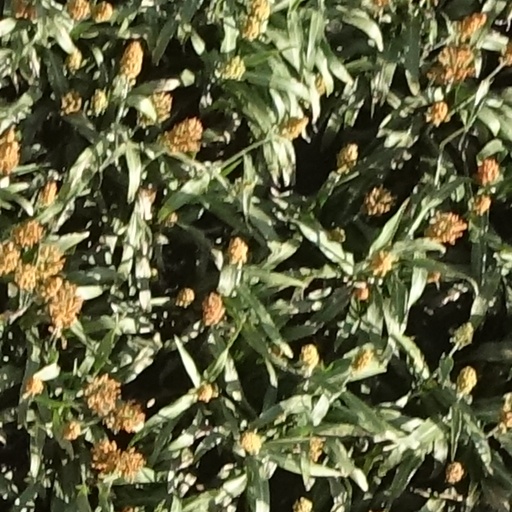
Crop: sorghum